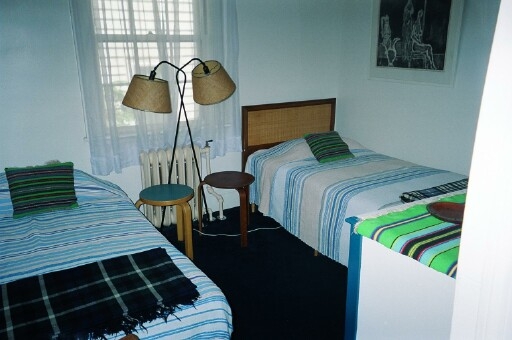
Room type: bedroom